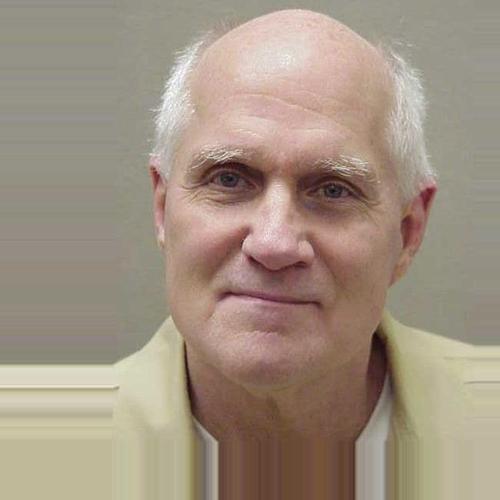
Age: 74